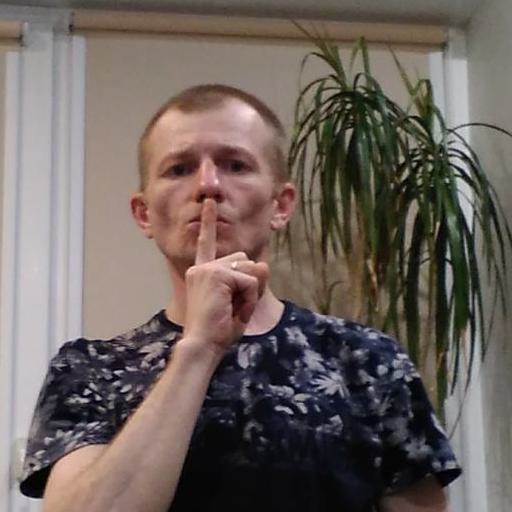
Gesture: mute